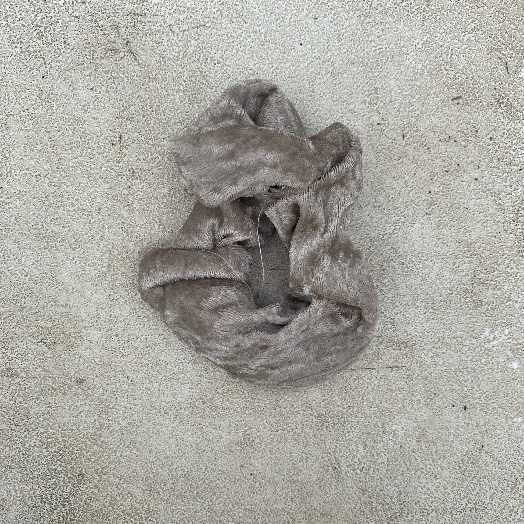
Label: Textile Trash